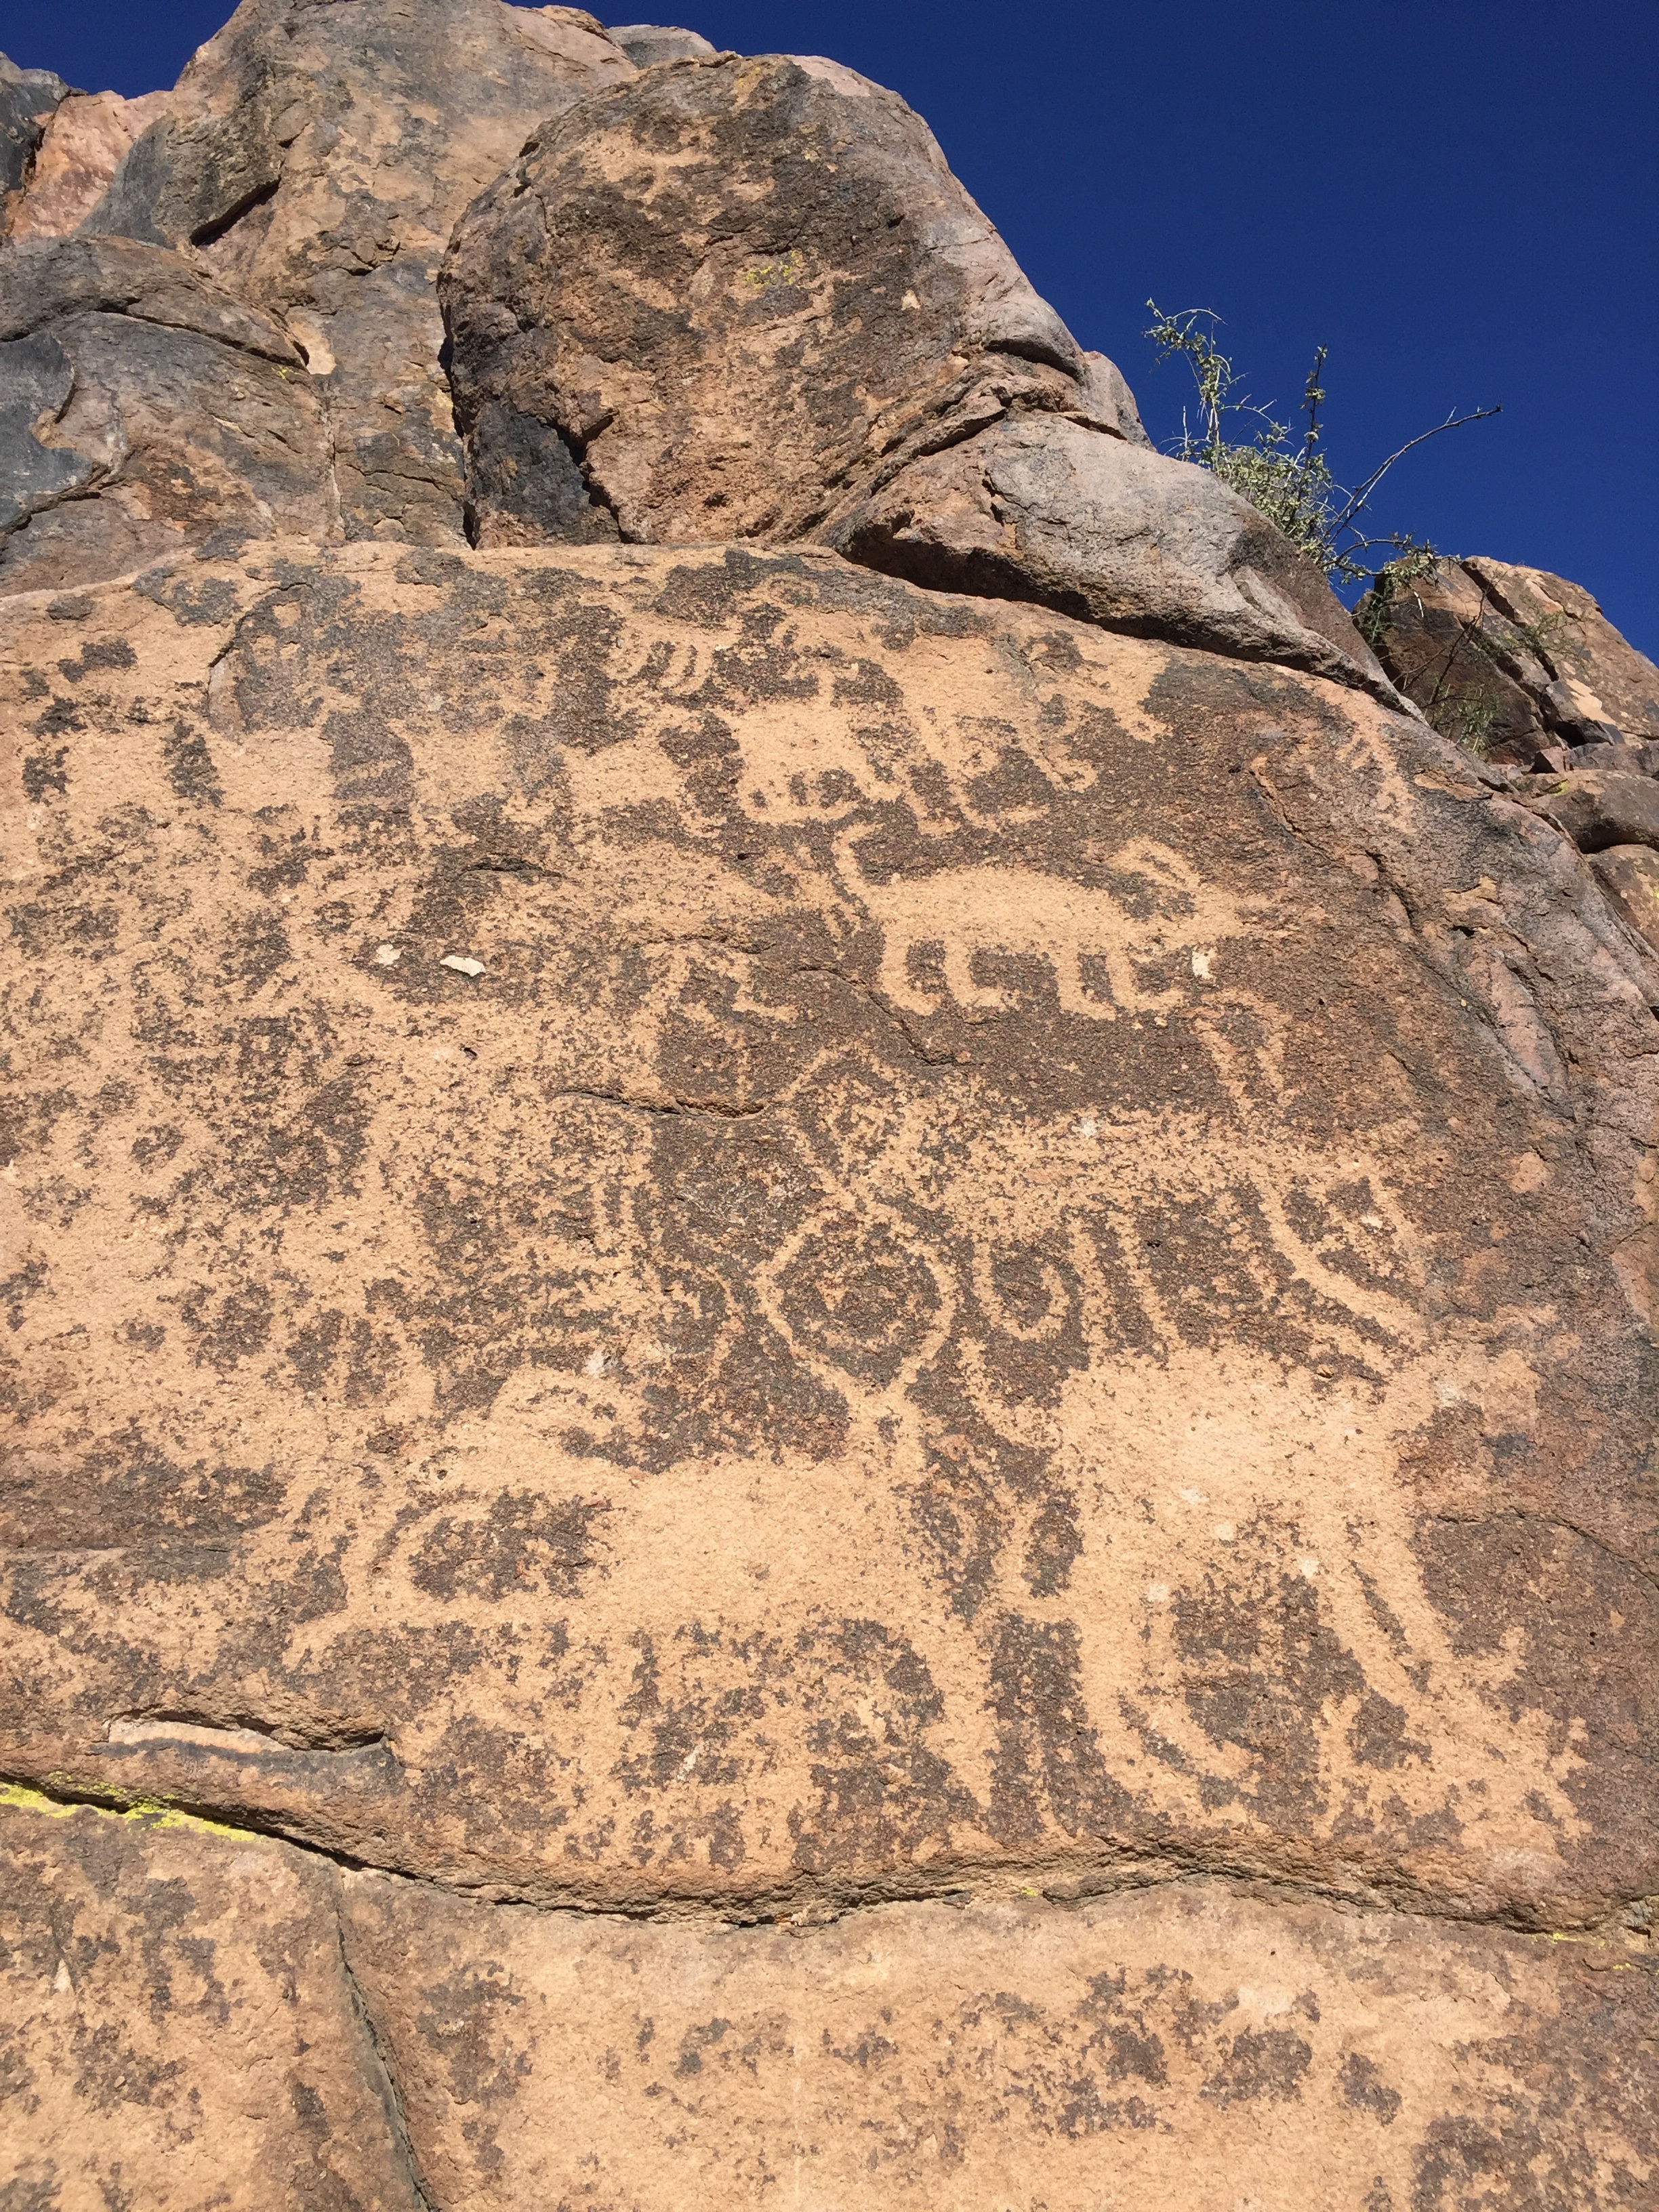
landscape, sand, rock, mountain, valley, stone, monument, soil, ancient, canyon, terrain, material, arizona, native, west, american, geology, temple, badlands, plateau, culture, history, indian, prehistoric, southwest, hieroglyphs, wadi, petroglyphs, indigenous, hieroglyphics, ancient history, mountainous landforms, native american indian